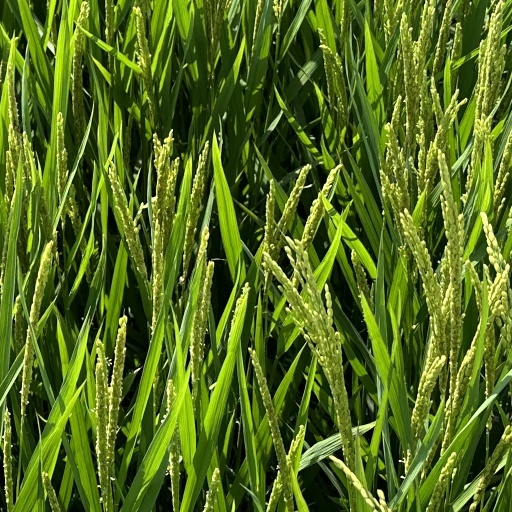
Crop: rice